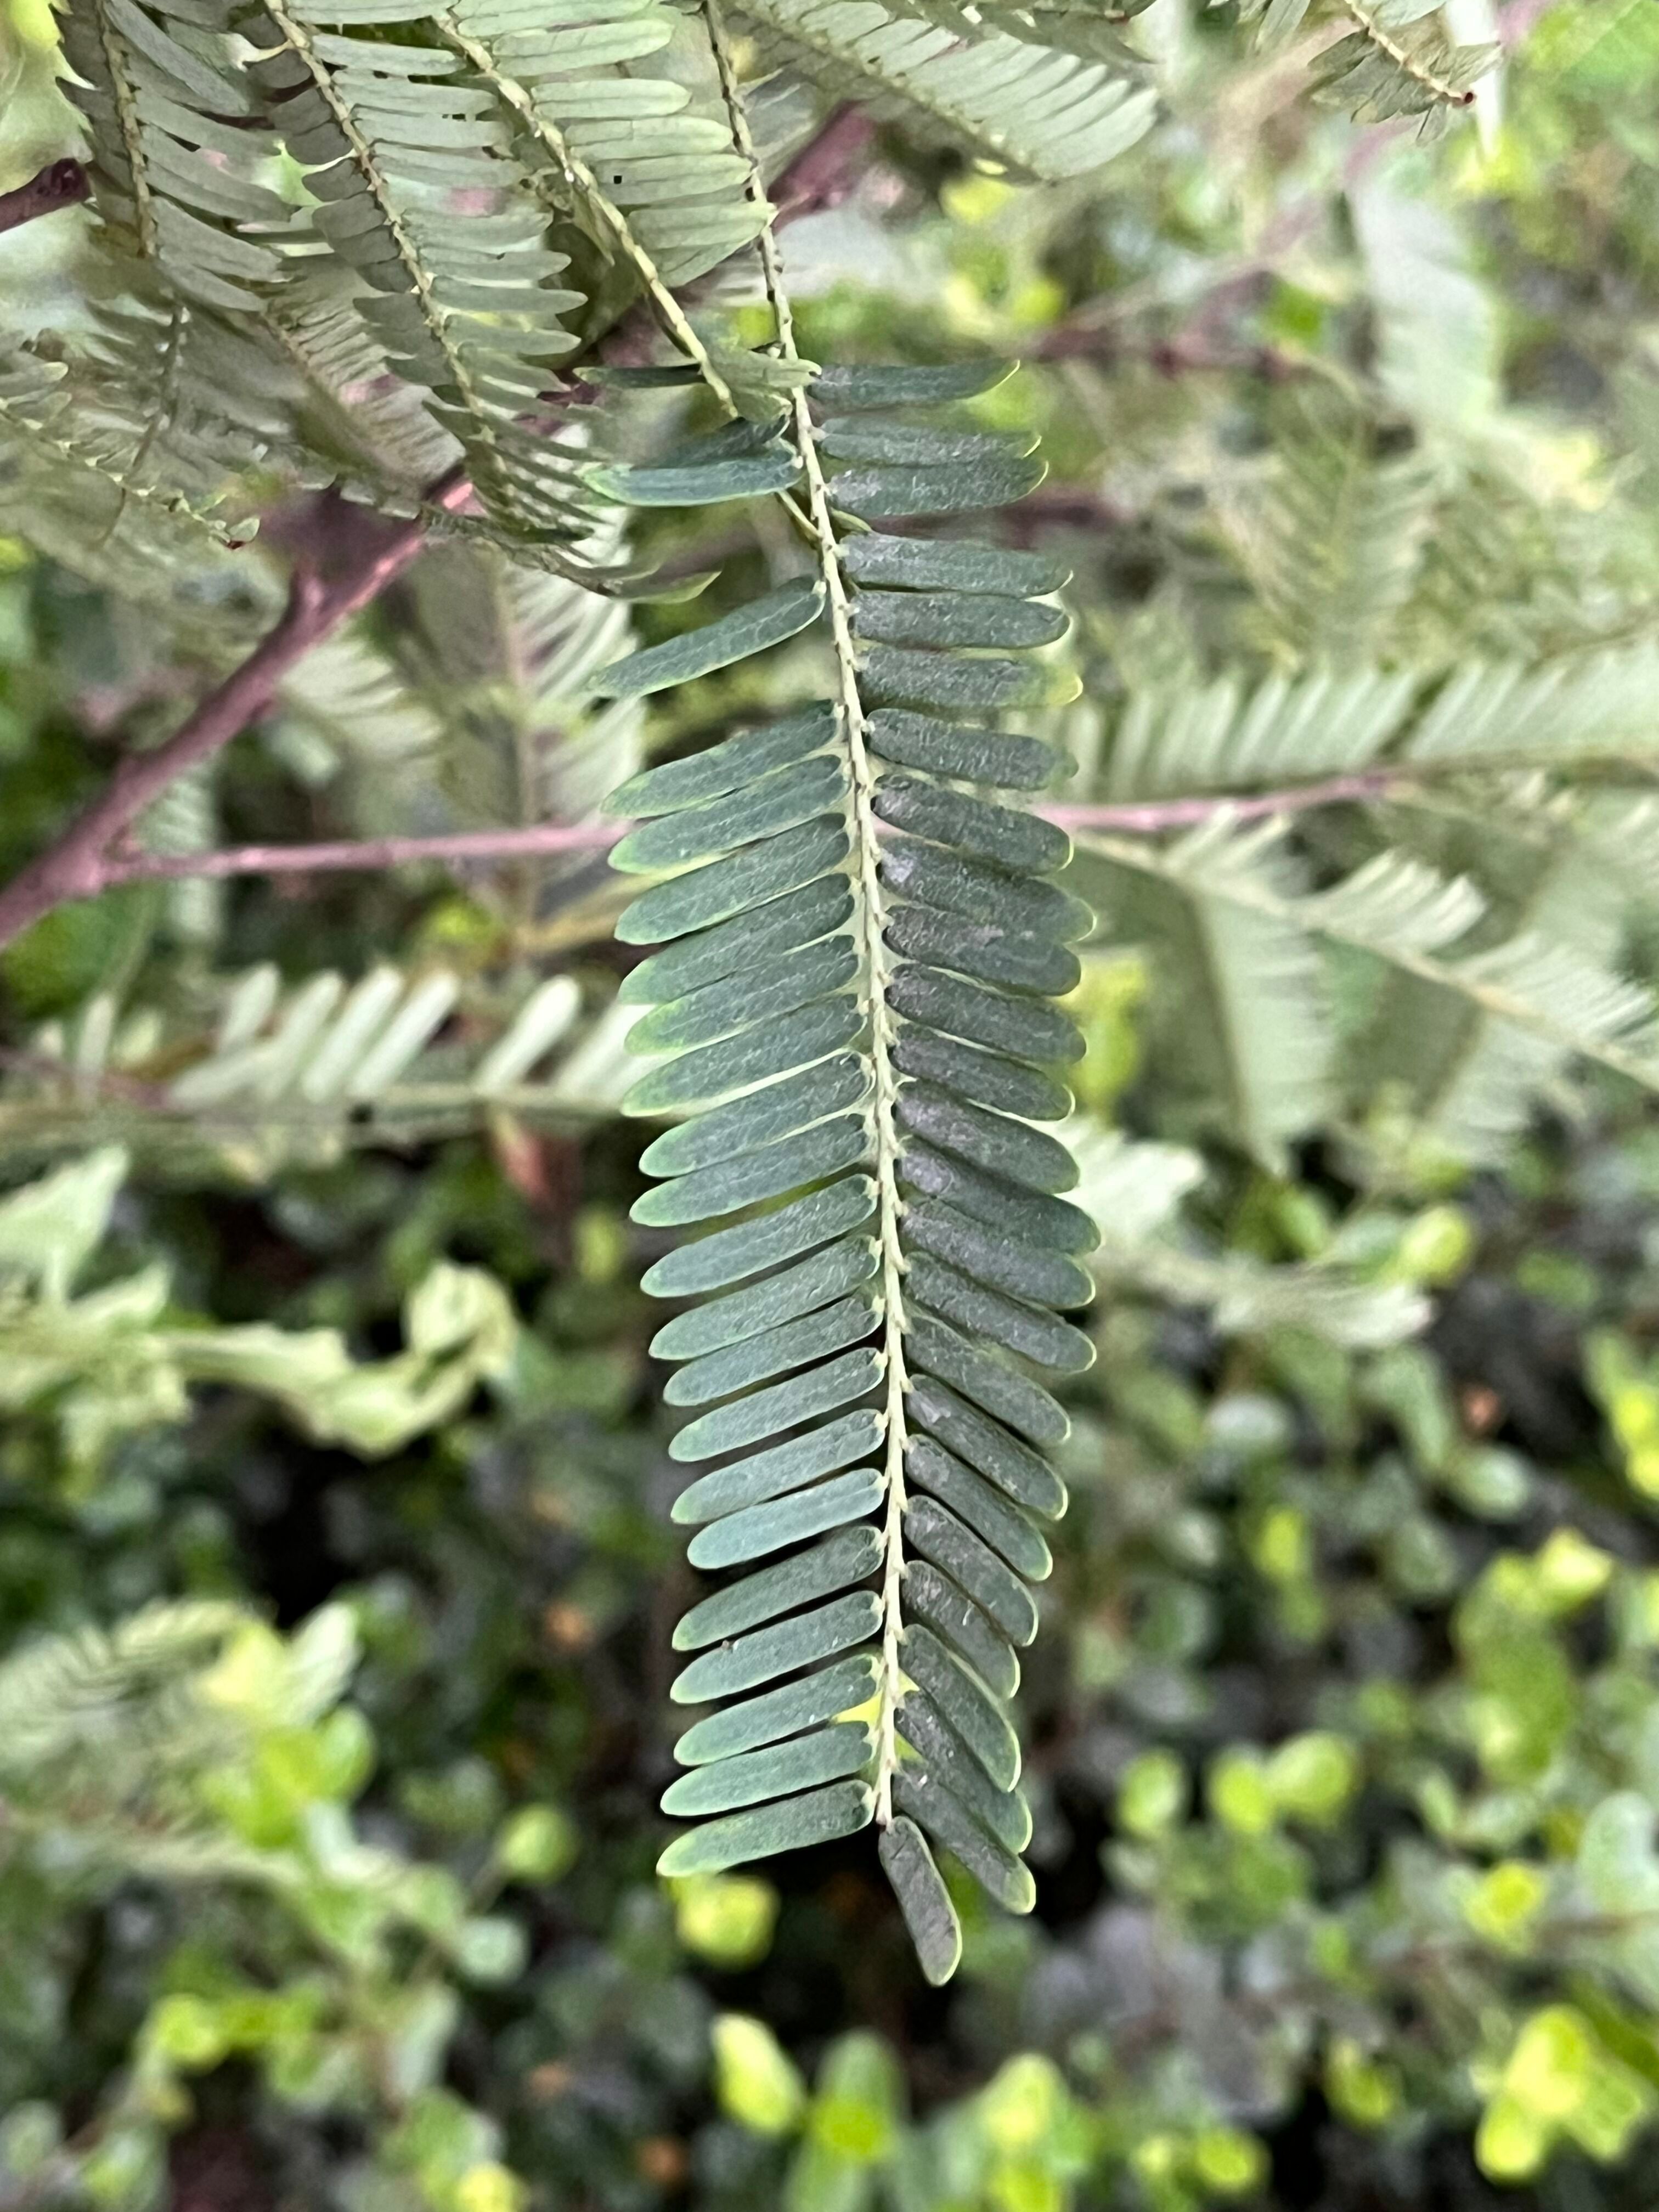
Plant species: phyllanthus-emblica